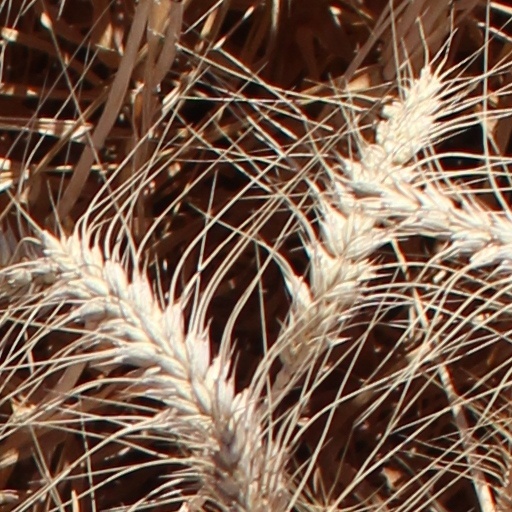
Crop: wheat